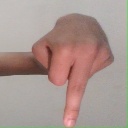
अक्षर: प